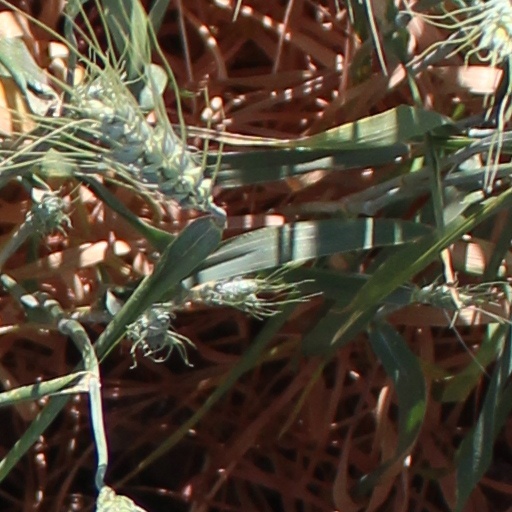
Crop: wheat